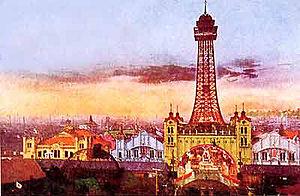
Shinsekai est un quartier du sud du centre-ville d'Osaka, dans l'arrondissement Naniwa-ku. Le quartier a été créé en 1912 avec comme modèles New York pour sa moitié sud et Paris pour sa moitié nord. À cet endroit, un parc d'attractions a été exploité de 1912 jusqu'à sa fermeture en 1923.
La tour Tsūtenkaku est une tour à Osaka et un des symboles de cette ville. Elle est située dans le quartier Shinsekai. Sa hauteur totale est de 103 m ; le dernier étage accessible au public est à 91 m.